History of Vietnam

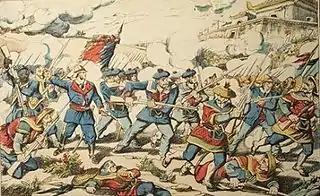
French army defeating China (ally of Vietnam) in Bắc Ninh, March 1884.

In 1784, during the conflict between Nguyễn Ánh, the surviving heir of the Nguyễn lords, and the Tây Sơn dynasty, a French Roman Catholic prelate, Pigneaux de Behaine, sailed to France to seek military backing for Nguyễn Ánh. At Louis XVI's court, Pigneaux brokered the Little Treaty of Versailles which promised French military aid in exchange for Vietnamese concessions. However, because of the French Revolution, Pigneaux's plan failed to materialize. He went to the French territory of Pondichéry (India), and secured two ships, a regiment of Indian troops, and a handful of volunteers and returned to Vietnam in 1788. One of Pigneaux's volunteers, Jean-Marie Dayot, reorganized Nguyễn Ánh's navy along European lines and defeated the Tây Sơn at Quy Nhon in 1792. A few years later, Nguyễn Ánh's forces captured Saigon, where Pigneaux died in 1799. Another volunteer, Victor Olivier de Puymanel would later build the Gia Định fort in central Saigon.